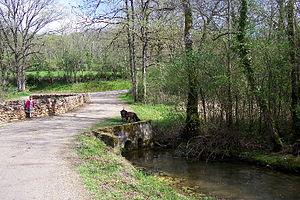
Ruisseau de Sonac près de la petite retenue d'eau dans le département du Lot en France.
Sonac est une commune française, située dans le département du Lot en région Occitanie.